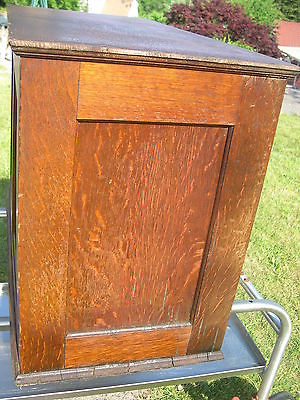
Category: cabinet